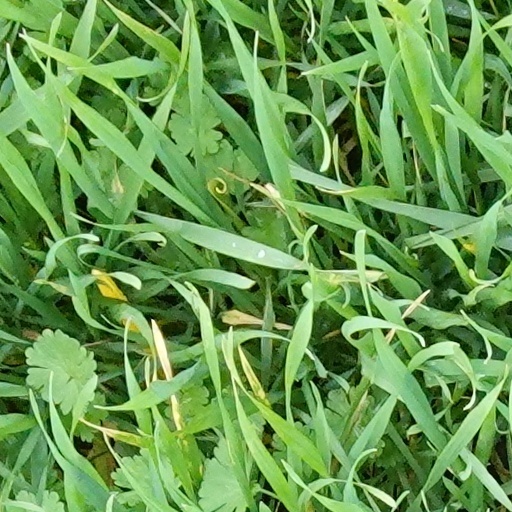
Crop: wheat